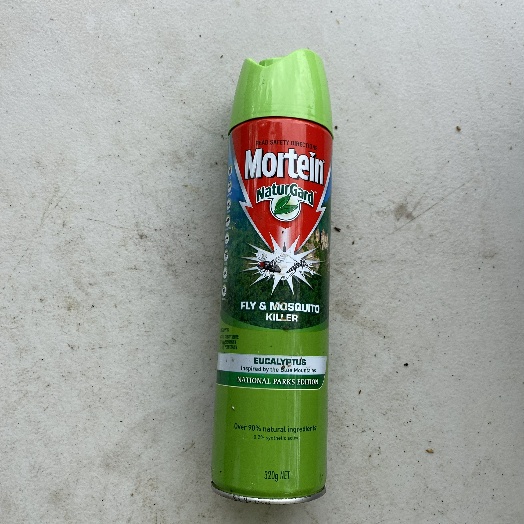
Label: Metal